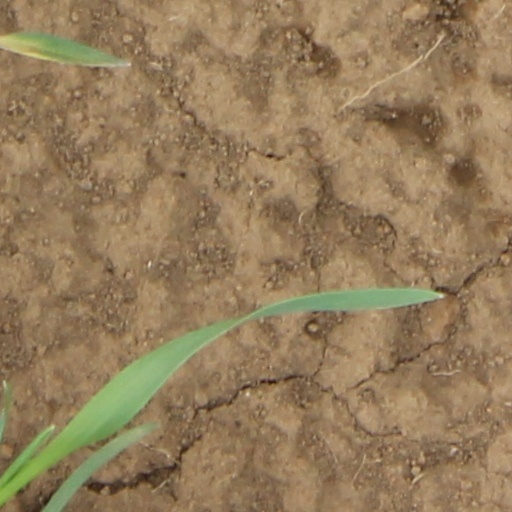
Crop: wheat